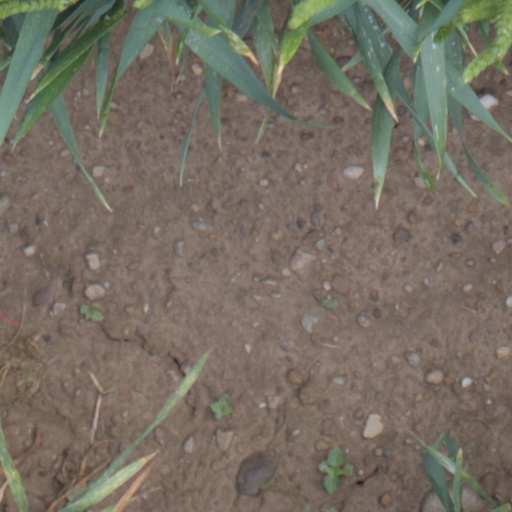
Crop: wheat